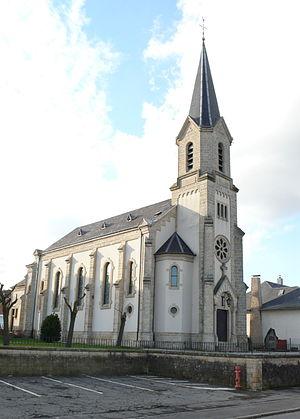
Huncherange est une section de la commune luxembourgeoise de Bettembourg située dans le canton d'Esch-sur-Alzette.